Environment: lab
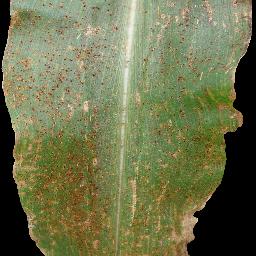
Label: common_rust